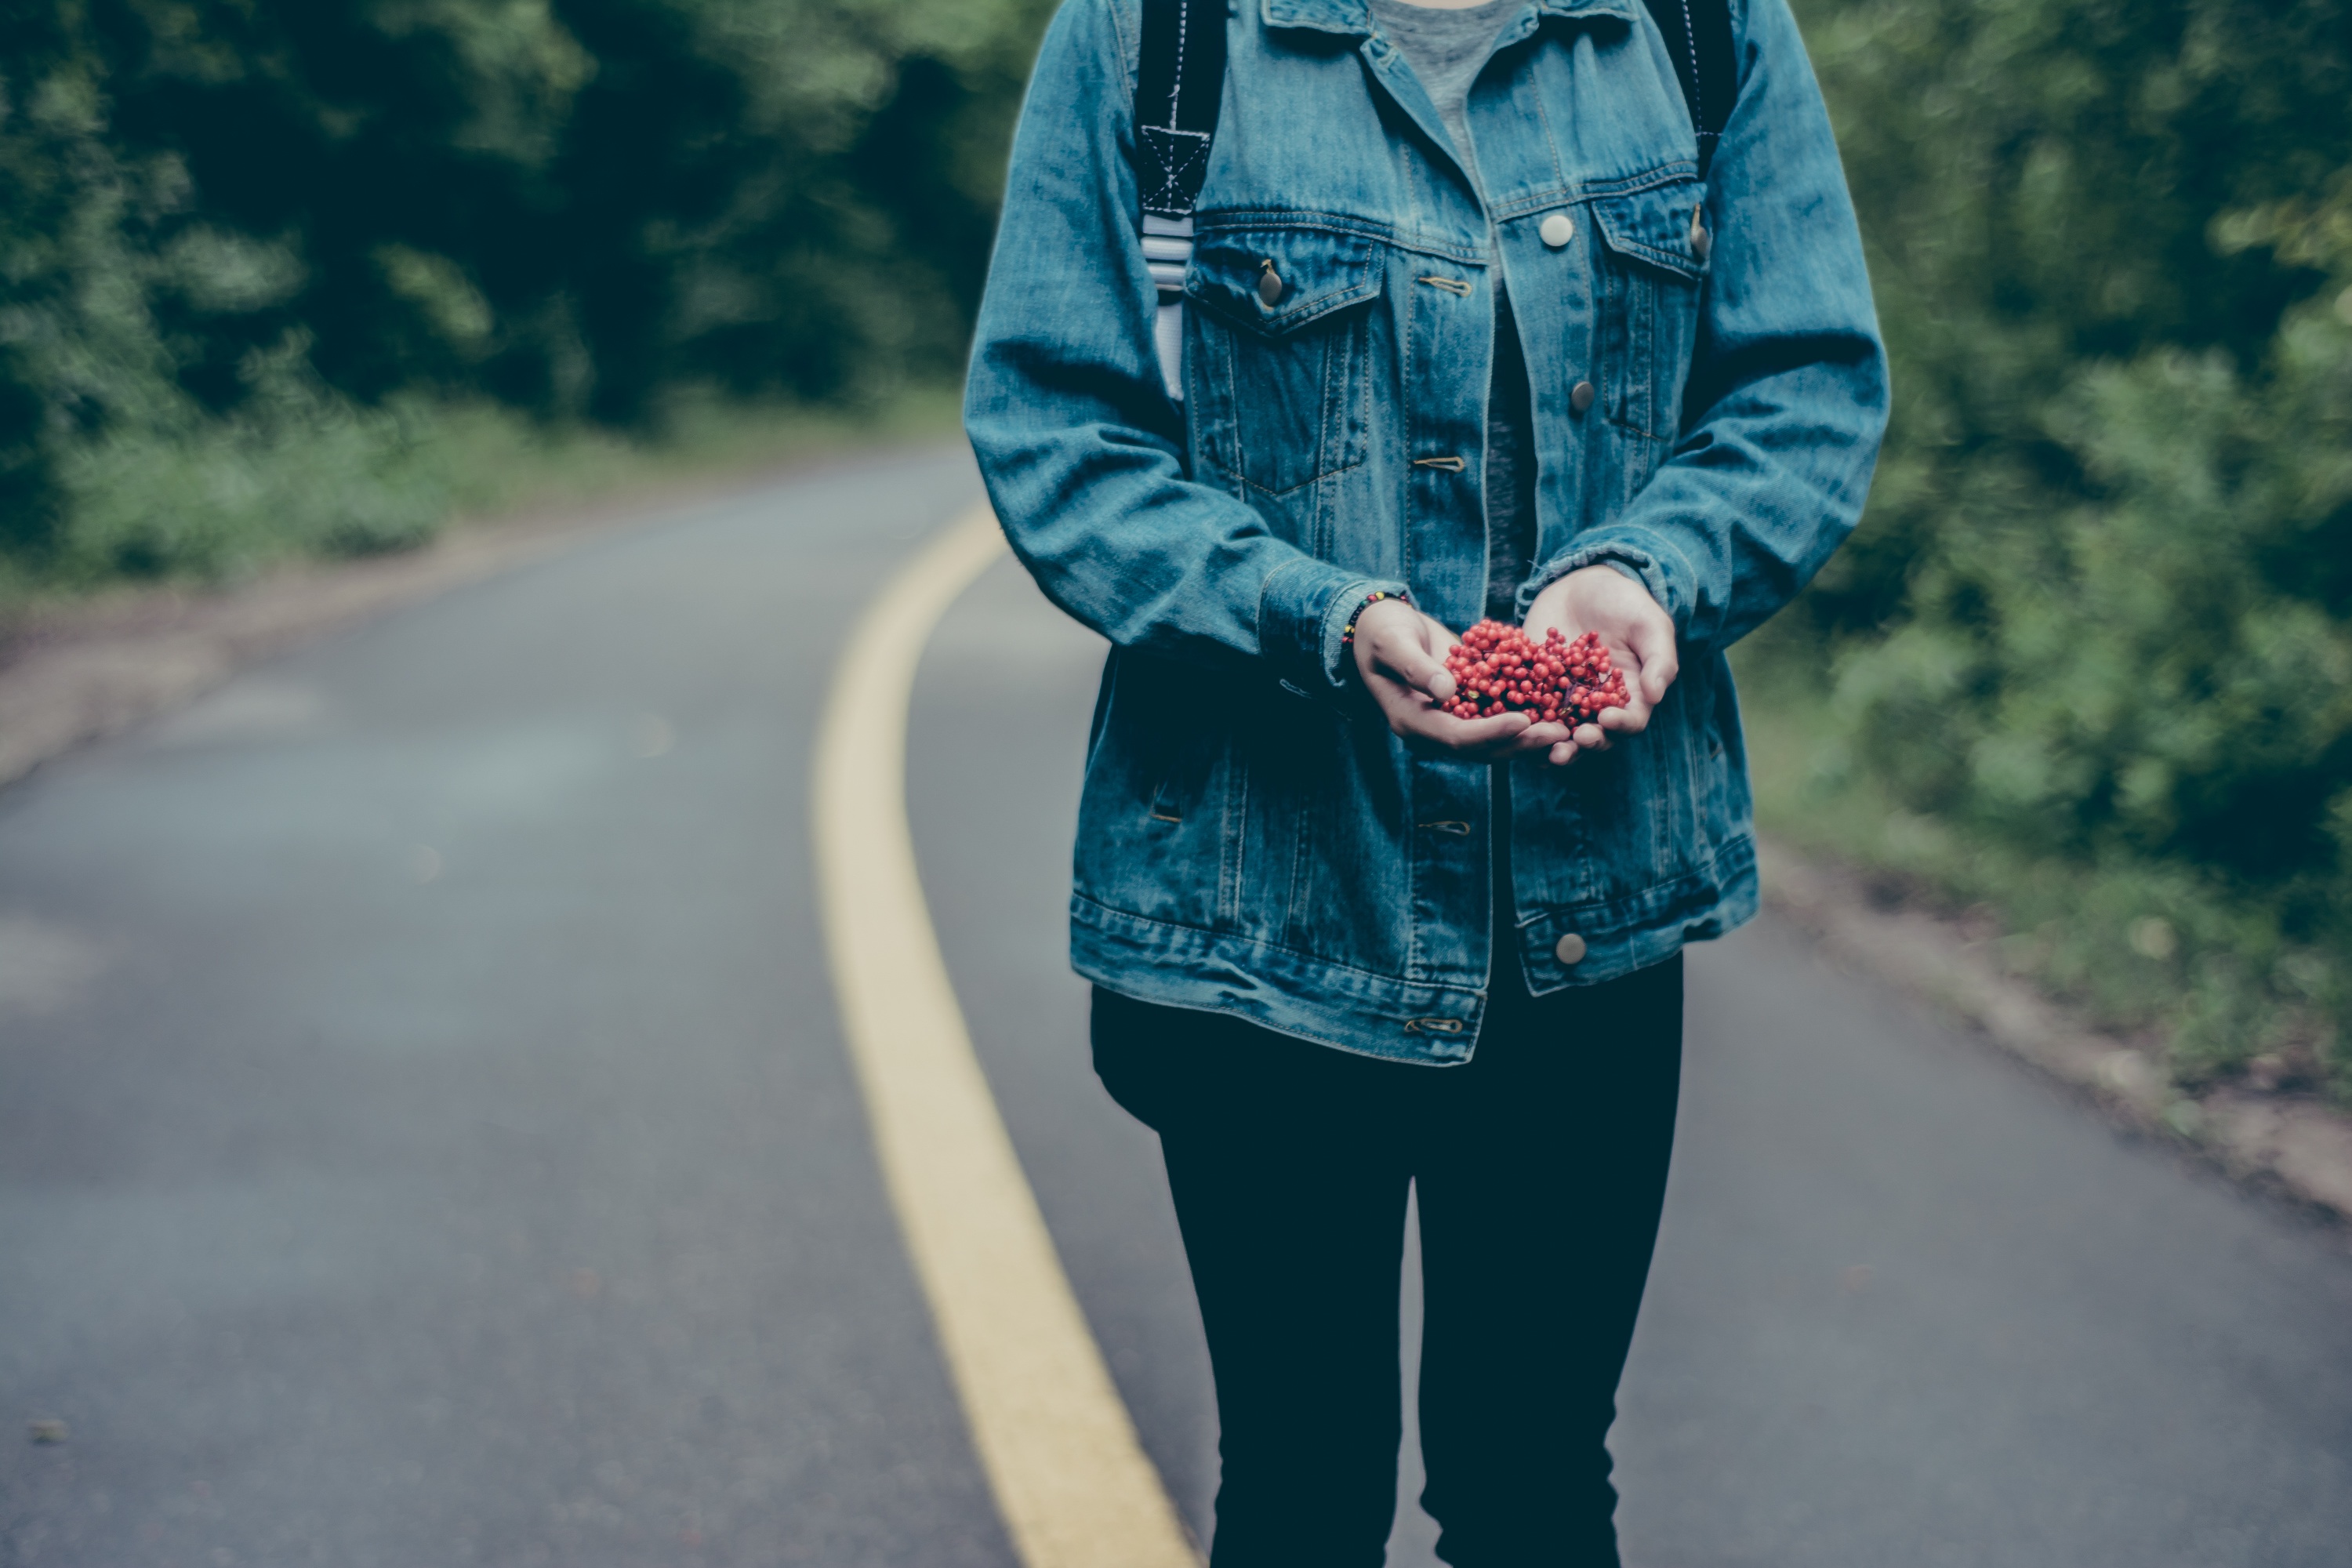
pattern, jeans, spring, fashion, blue, clothing, outerwear, denim, footwear